Frederick Duleep Singh

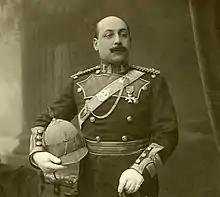
Prince Frederick Duleep Singh

Prince Frederick Victor Duleep Singh, MVO, TD, FSA (23 January 1868 – 15 August 1926), also known as Prince Freddy, was the youngest son of Sir Duleep Singh, the last Maharaja of the Sikh Empire.